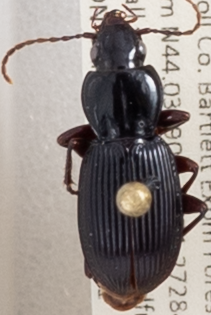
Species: Pterostichus tristis
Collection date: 2022-08-31
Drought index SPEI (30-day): -0.572
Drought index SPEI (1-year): -0.966
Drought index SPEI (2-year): -1.382